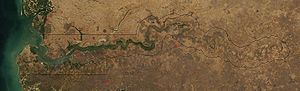
Gambiafloden
Gambiafloden
Gambiafloden er en stor flod i Vestafrika; 1.130 km lang fra Fouta Djallon-plateauet i det nordlige Guinea til Atlanterhavet ved Banjul. Halvdelen af floden er sejlbar.